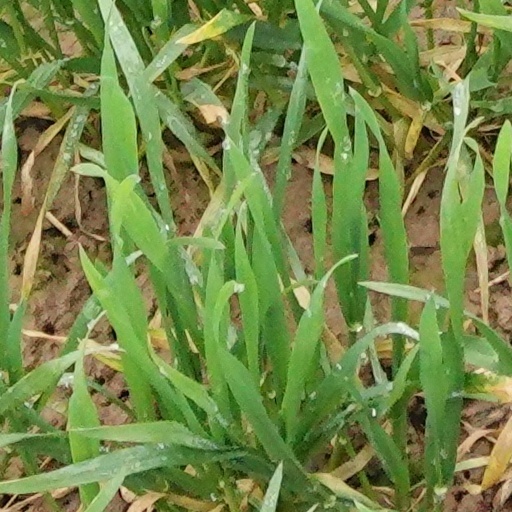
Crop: wheat